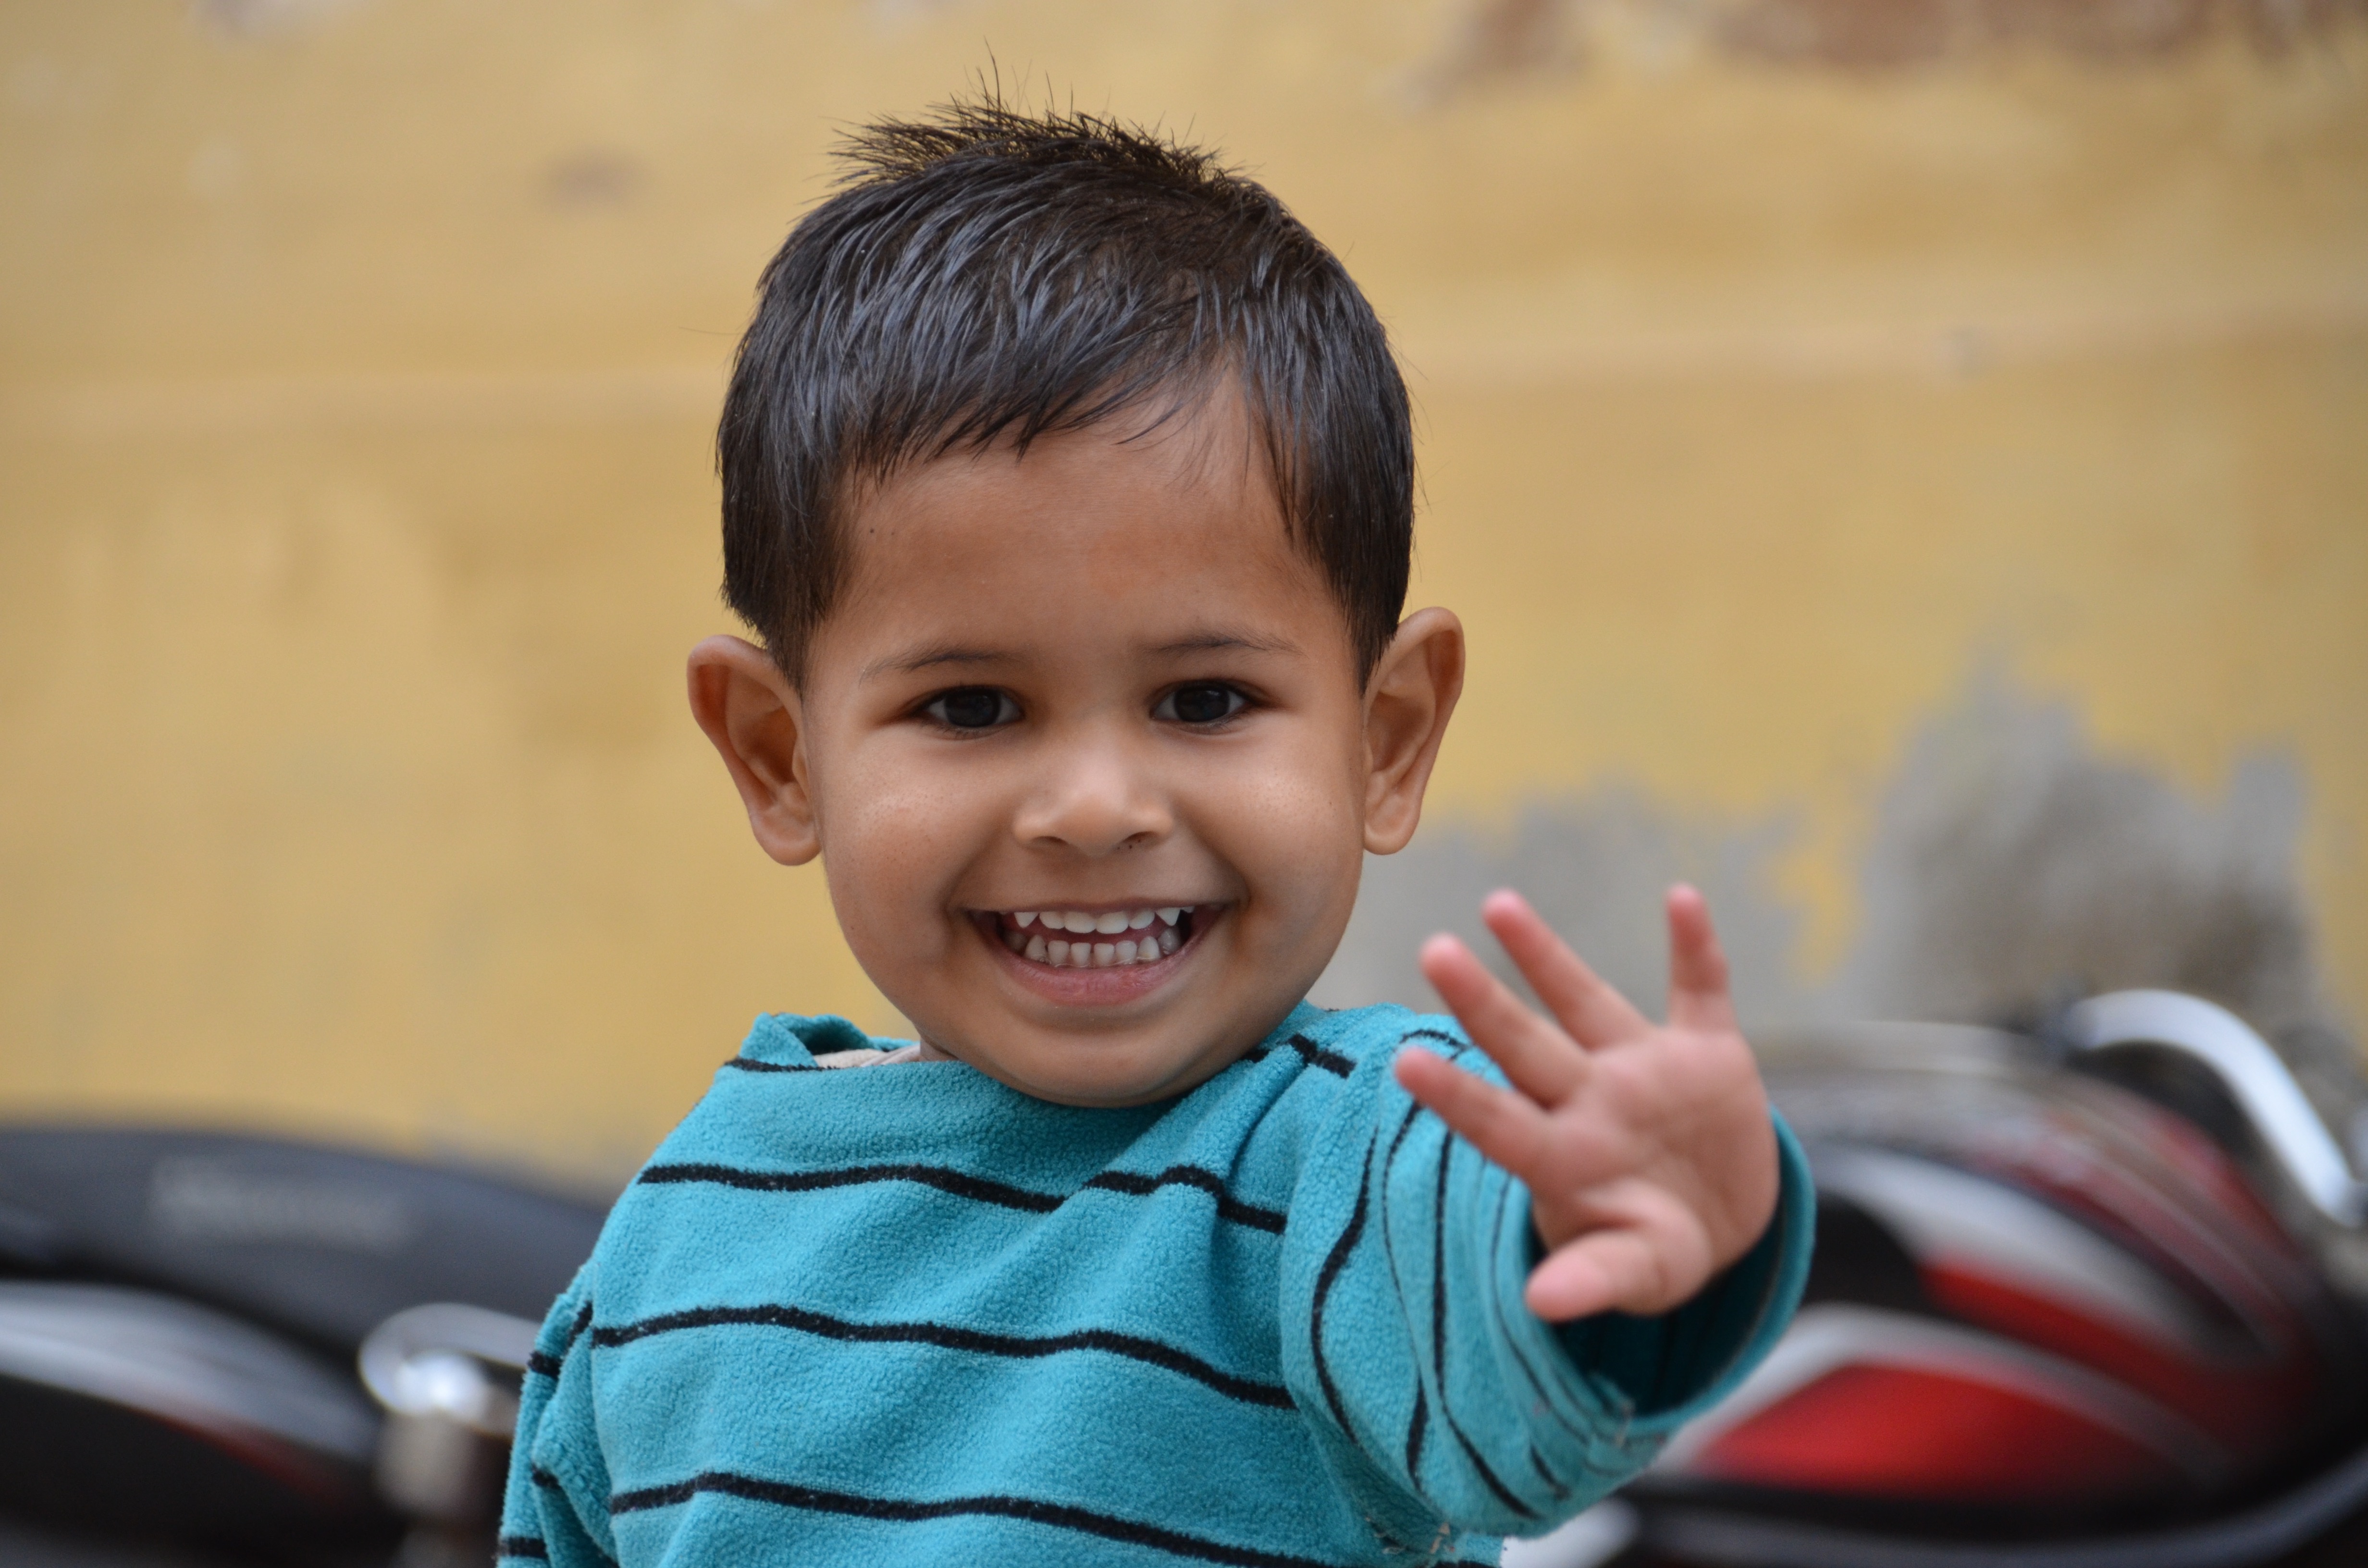
person, people, play, boy, male, portrait, young, child, facial expression, smile, senior citizen, family, fun, happy, infant, toddler, india, emotion, merry, lively, portrait photography, human positions